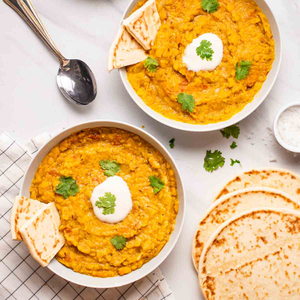
Dish: dal